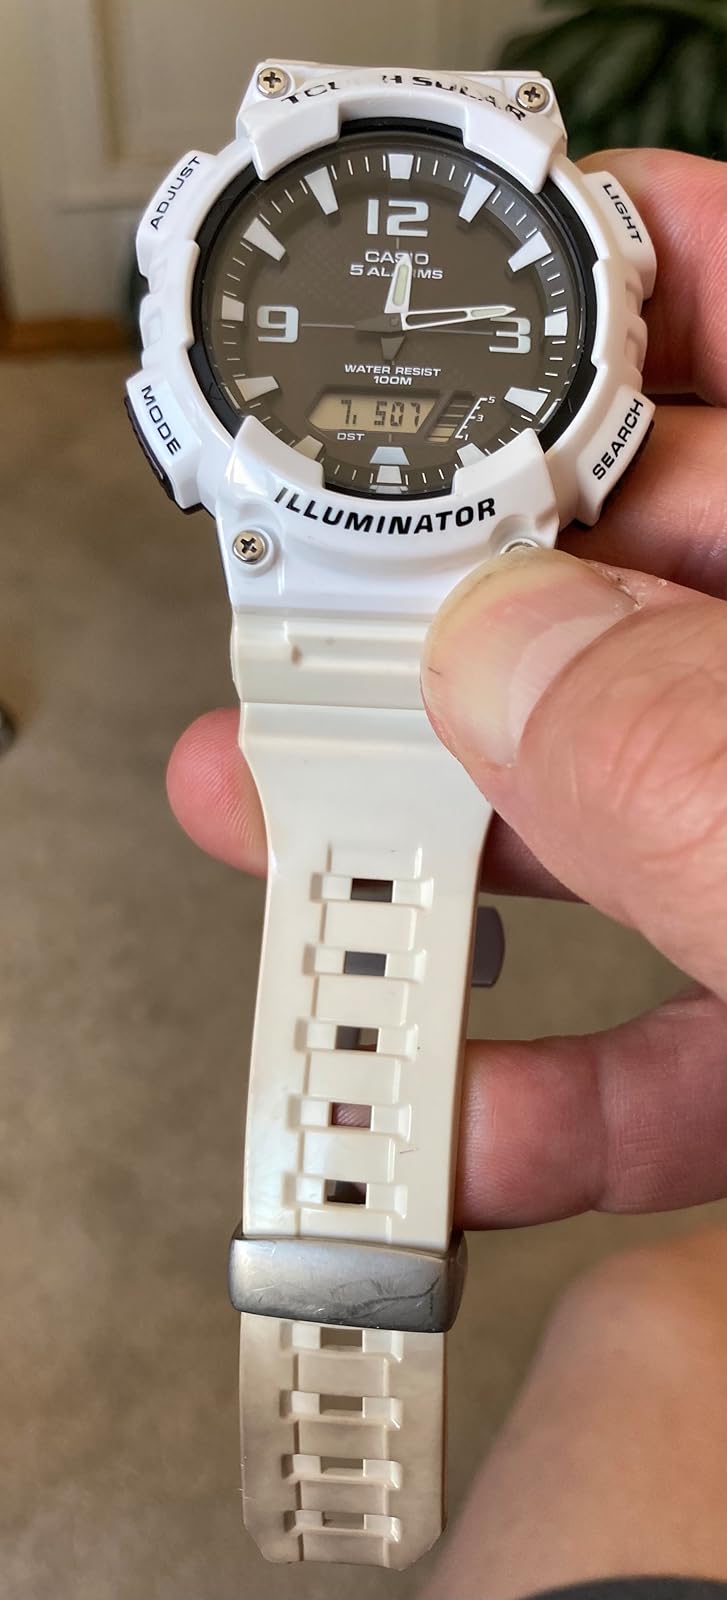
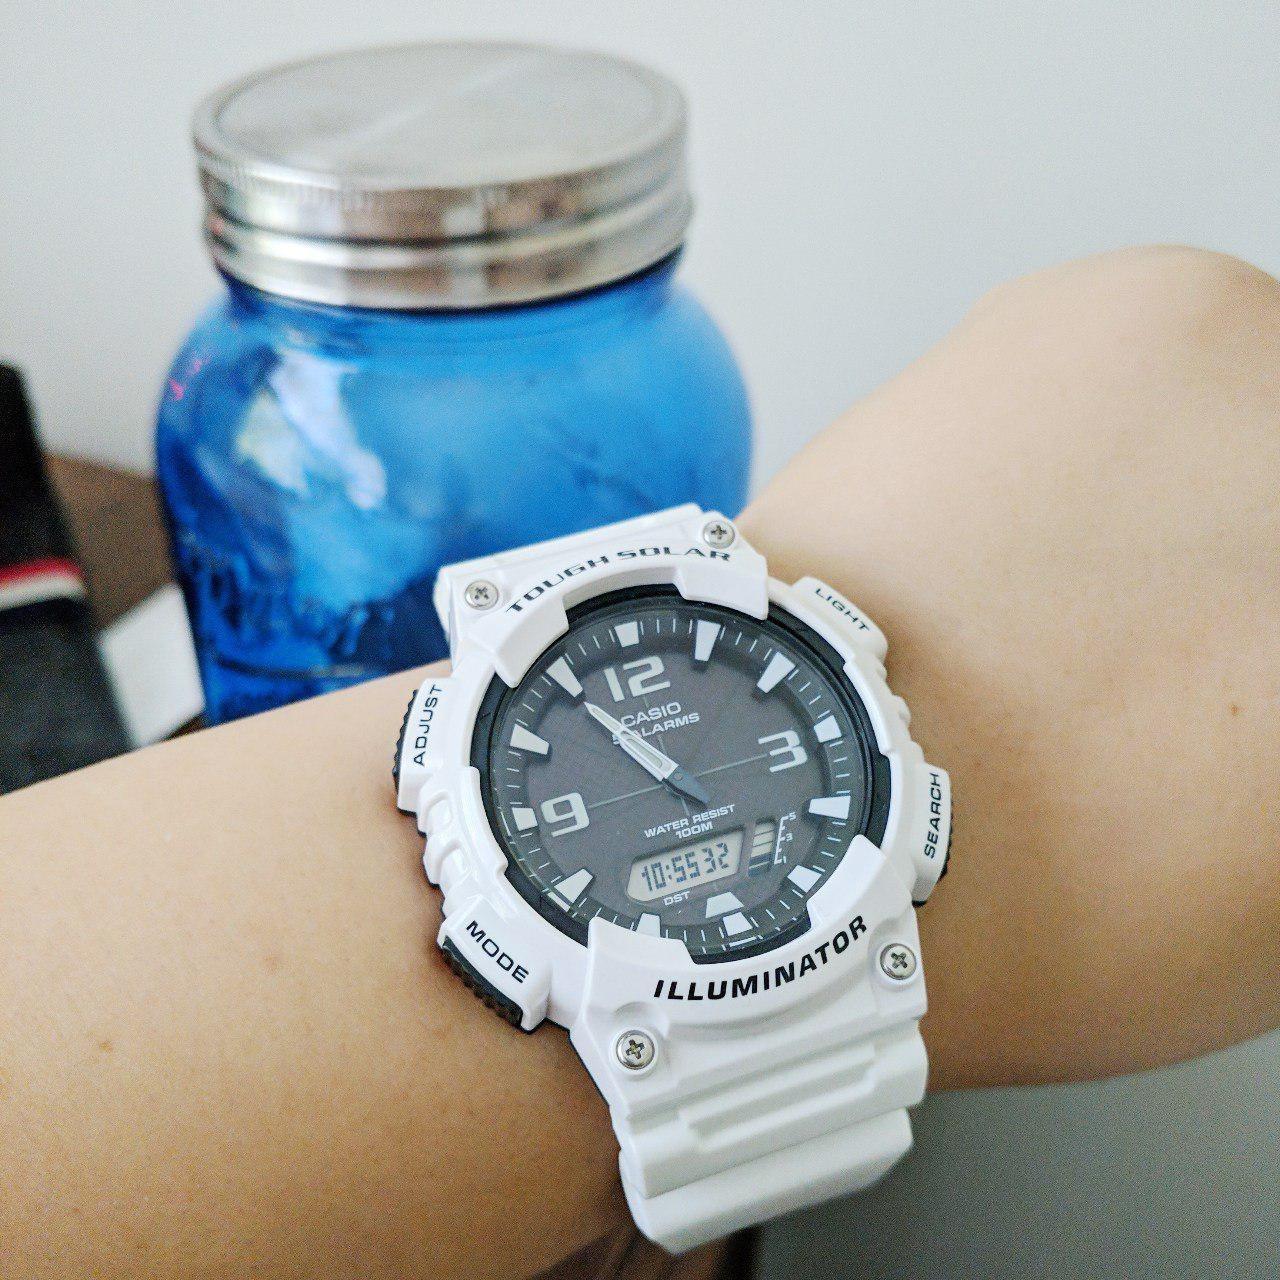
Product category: accessories_watch
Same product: yes